Yangzhou opera

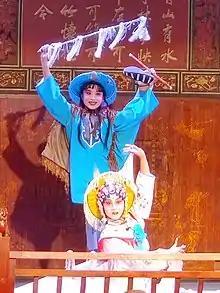
Yangzhou opera in Nanjing, 8 August 2019. The actress in blue is portraying a young boy.

Yangzhou opera is a form of Chinese opera from Yangzhou in Jiangsu province. Its popularity has spread to Zhenjiang and Nanjing in Jiangsu, as well as Shanghai and parts of Anhui province. It made the first national intangible cultural heritage list in 2006.